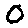
Label: 0